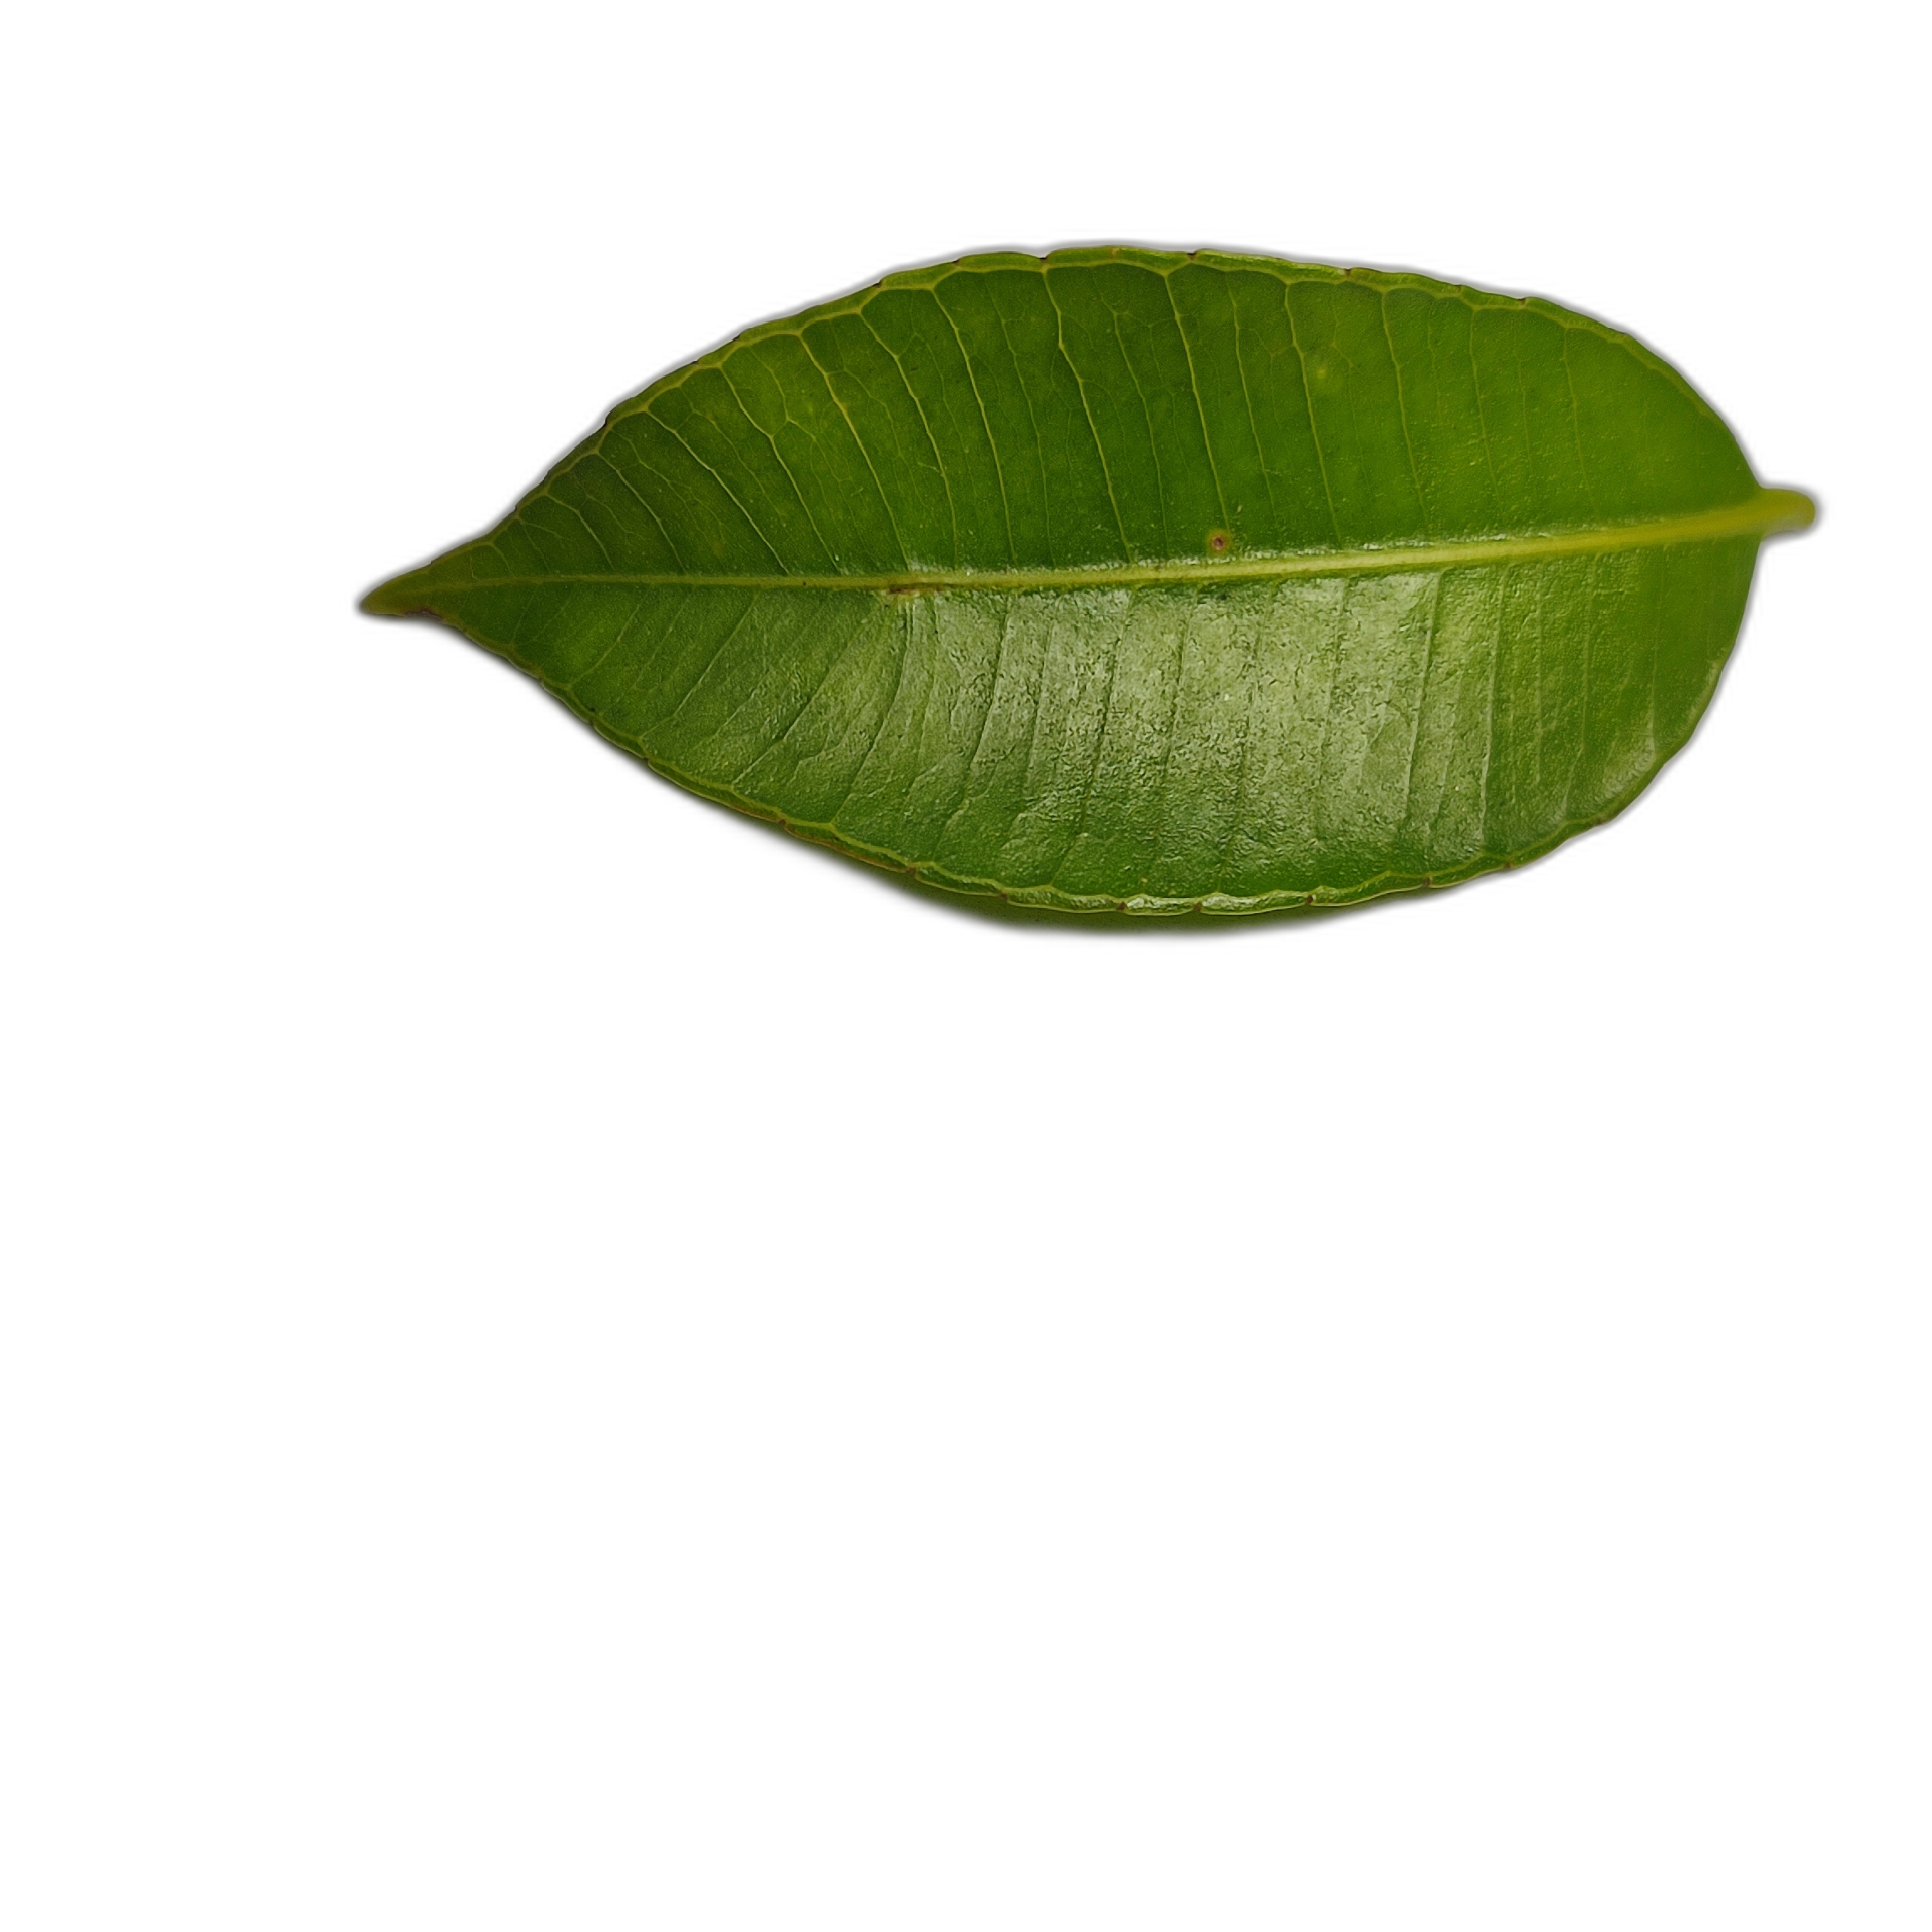
Label: healthy